Swargate bus station

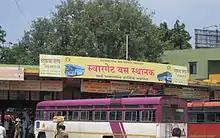

The Maharashtra State Road Transport Corporation operates a bus station a Swargate. Approximately 1800 buses are estimated to arrive and depart from the terminus. Buses of the Karnataka State Road Transport Corporation also pass through the bus station. In 2012, the traffic arm of the Pune Police proposed to split the bus station into different bus stations across the city to ease traffic congestion.